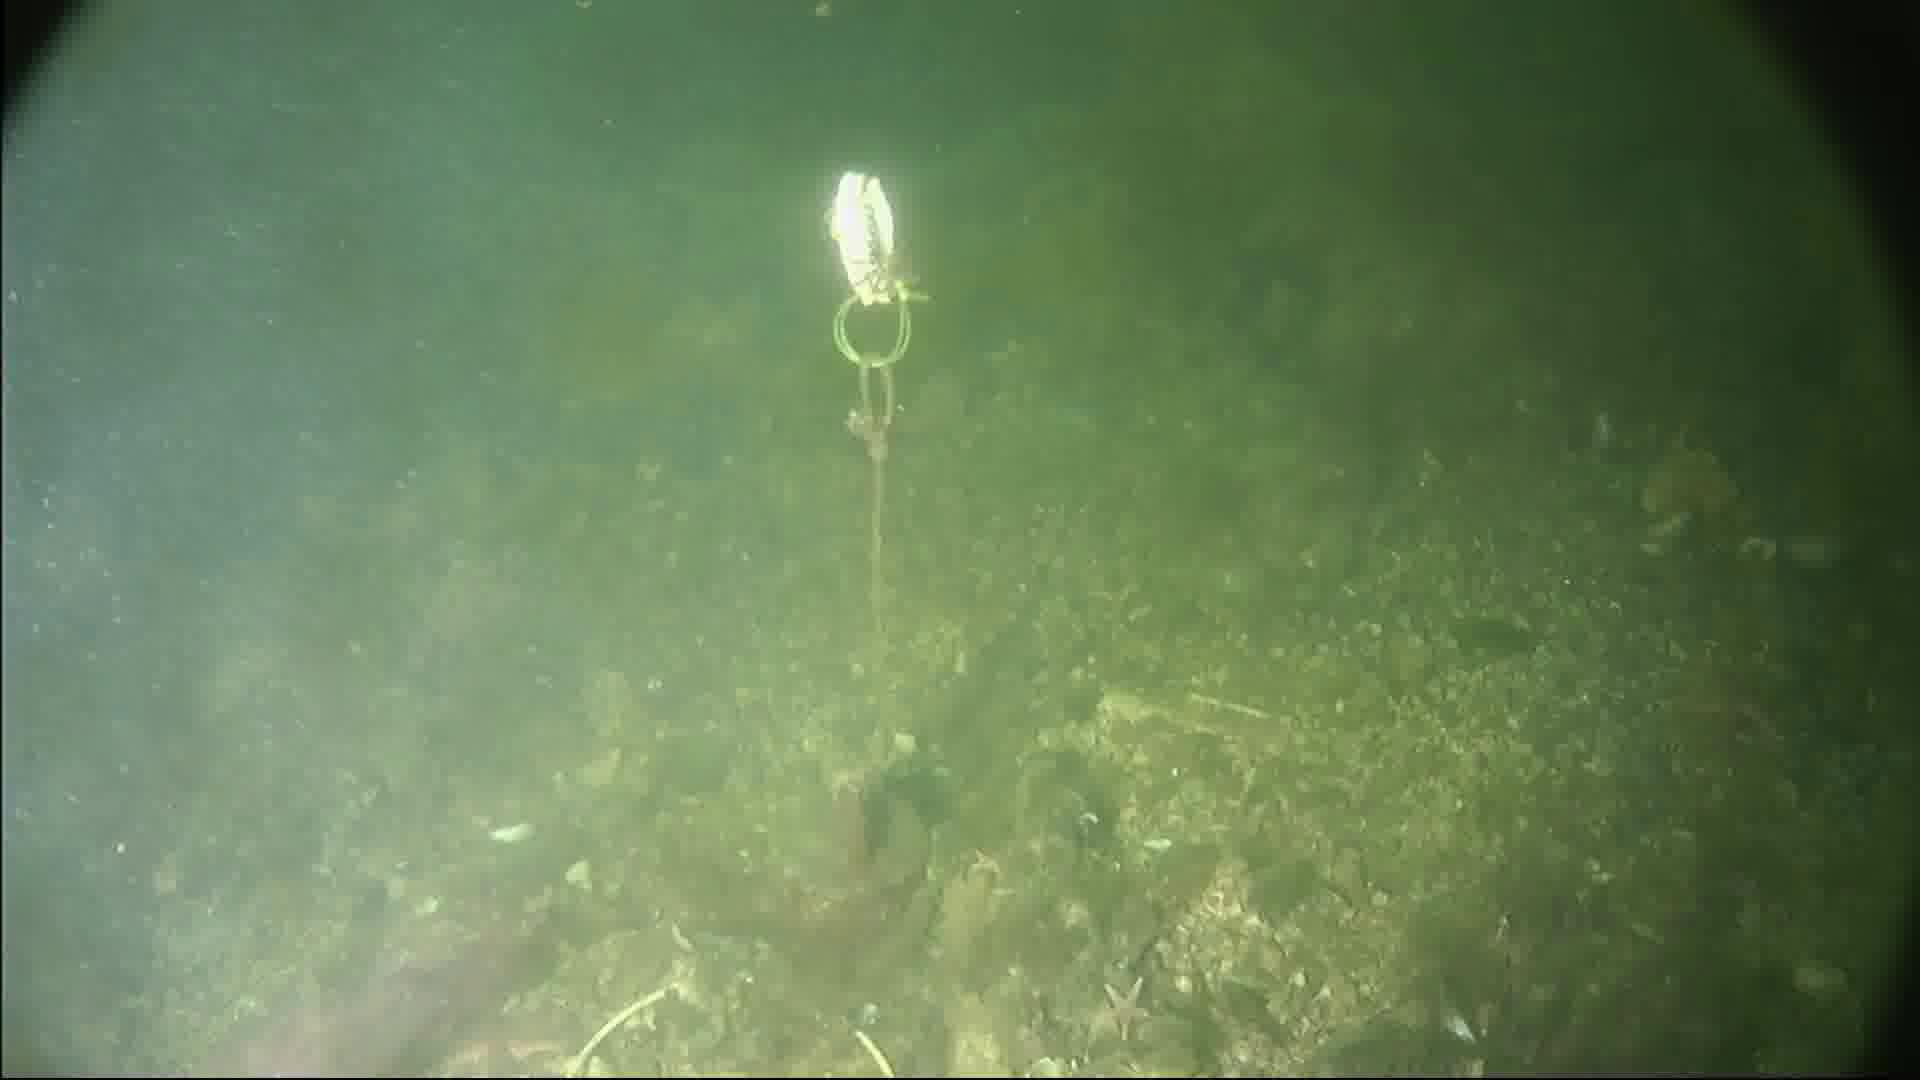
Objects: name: starfish
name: crab